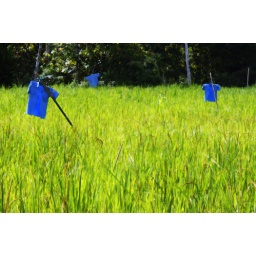
Hanging shirts over the paddy field to keep away birds from their paddy field.